Andron (film)

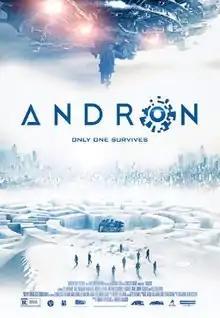

Andron (also known as Andron: The Black Labyrinth) is a 2015 science fiction action film written and directed by Francesco Cinquemani and starring Alec Baldwin and Danny Glover.